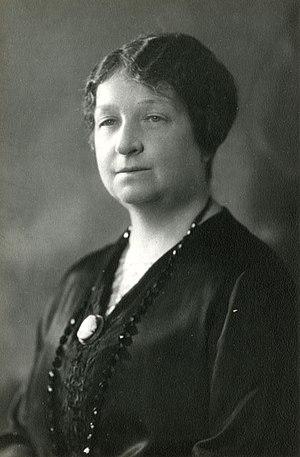
Marie Gérin-Lajoie
Marie Lacoste Gérin-Lajoie est une pionnière du mouvement féministe au Québec, une juriste autodidacte, une réformiste sociale et une éducatrice.
Marie-Joséphine Gérin-Lajoie, née le 9 juin 1890 à Montréal et décédée le 7 janvier 1971 dans la même ville, est une travailleuse sociale, fondatrice de communauté religieuse et pionnière du service social dans le milieu francophone au Québec. Au même titre que sa mère, Marie Lacoste Gérin-Lajoie, elle est une figure incontournable de l'histoire du féminisme au Québec. Elle est également la première Québécoise à obtenir un diplôme d'une université francophone et catholique, en 1911.